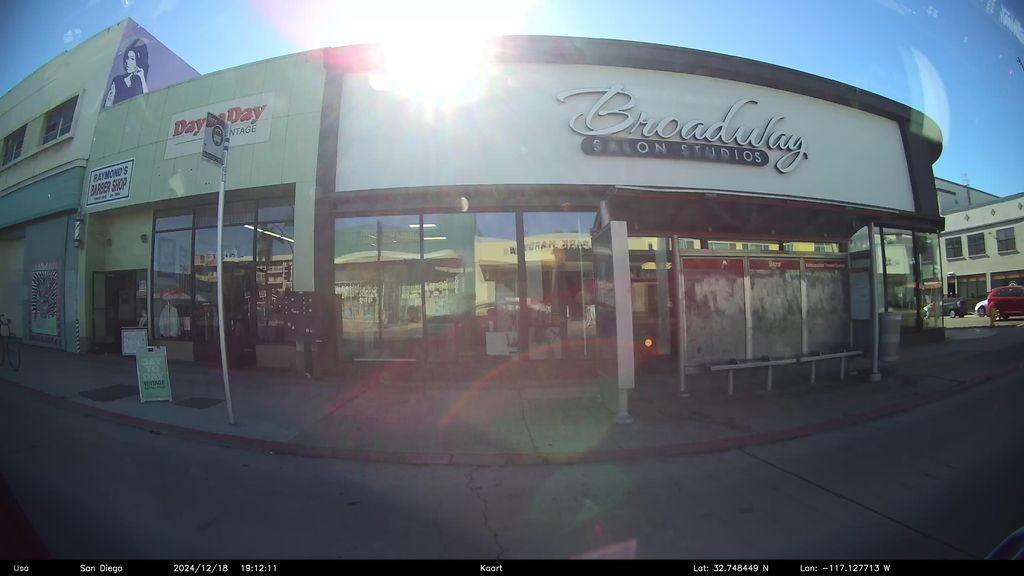
Feature: Storefront
City: San Diego
State: California
Country: United States
Date: 2024-12-19T02:12:11+00:00
Coordinates: 32.748, -117.128